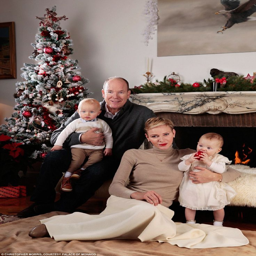
christmas card of noble person , noble person and the twins